Lakeside Shopping Centre

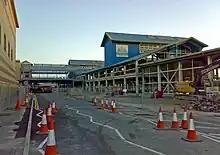
'The Boardwalk' under construction in early September 2006, showing the new bridge to the main shopping centre and the old 'Lakeside Pavilion' building.

The centre has a direct link to Chafford Hundred railway station where c2c trains run to London Fenchurch Street via Upminster and West Ham or east towards Southend Central via Grays and Stanford-le-Hope.